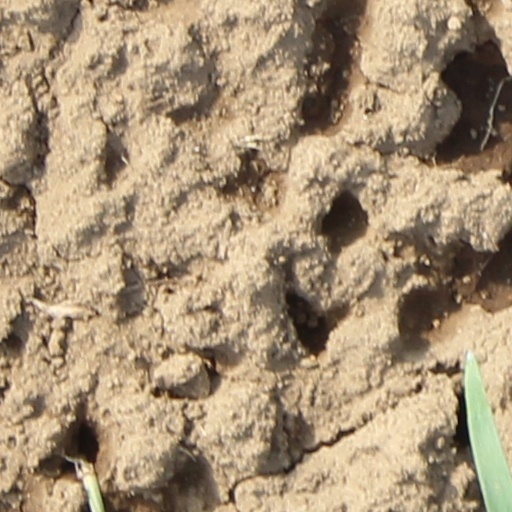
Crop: wheat